Sandra Hüller

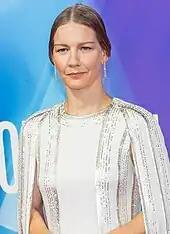
Hüller in 2023

Hüller appeared from 1998 to 2001 at the Theaterhaus Jena, Thuringia and then for one year at the Schauspiel Leipzig. It was Oliver Held, a playwright from Jena, who recommended her to the Theater Basel in Switzerland, where she appeared until 2006. In 2006, Hüller appeared as Michaela Klingler in Hans-Christian Schmid's film "Requiem", for which she won the 56th Berlin International Film Festival's Award for Best Actress and her first German Film Award. In 2009, Hüller appeared as Elizabeth I, in "Virgin Queen" at , and in the music-theater-show "For Love", directed by Tom Schneider, based on the works of Kurt Cobain and Courtney Love.